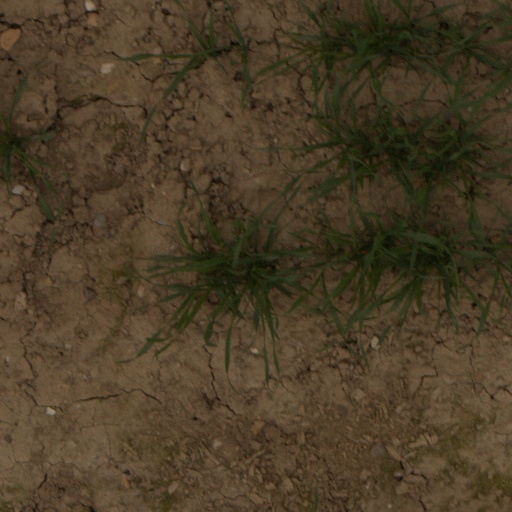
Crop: wheat